Nakhon Ratchasima railway station

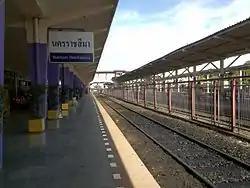

Nakhon Ratchasima station was opened for service as Khorat Station using Standard gauge rolling stock on 11 November 1900. The opening ceremony was performed by King Chulalongkorn on 21 December 1900 as the terminus for the Nakhon Ratchasima Line from Bangkok.